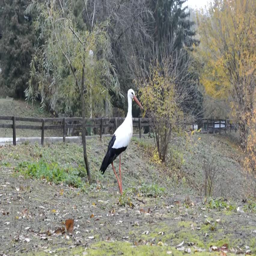
person and geese in the park